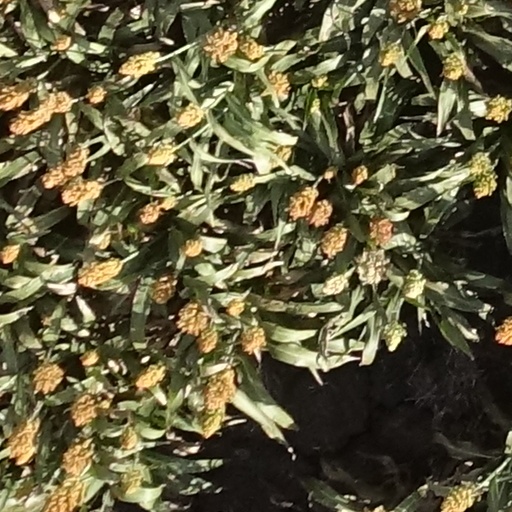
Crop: sorghum